History of Savoy from 1860 to 1914

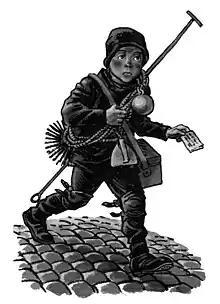
Little Savoyard chimney sweep (drawing by Jean-Claude Pertuzé)

The Franco-Prussian War of 1870 symbolically marked the integration of Savoy into the French Republic; for the first time, the Savoyards fought for their new homeland, demonstrating their attachment to France.